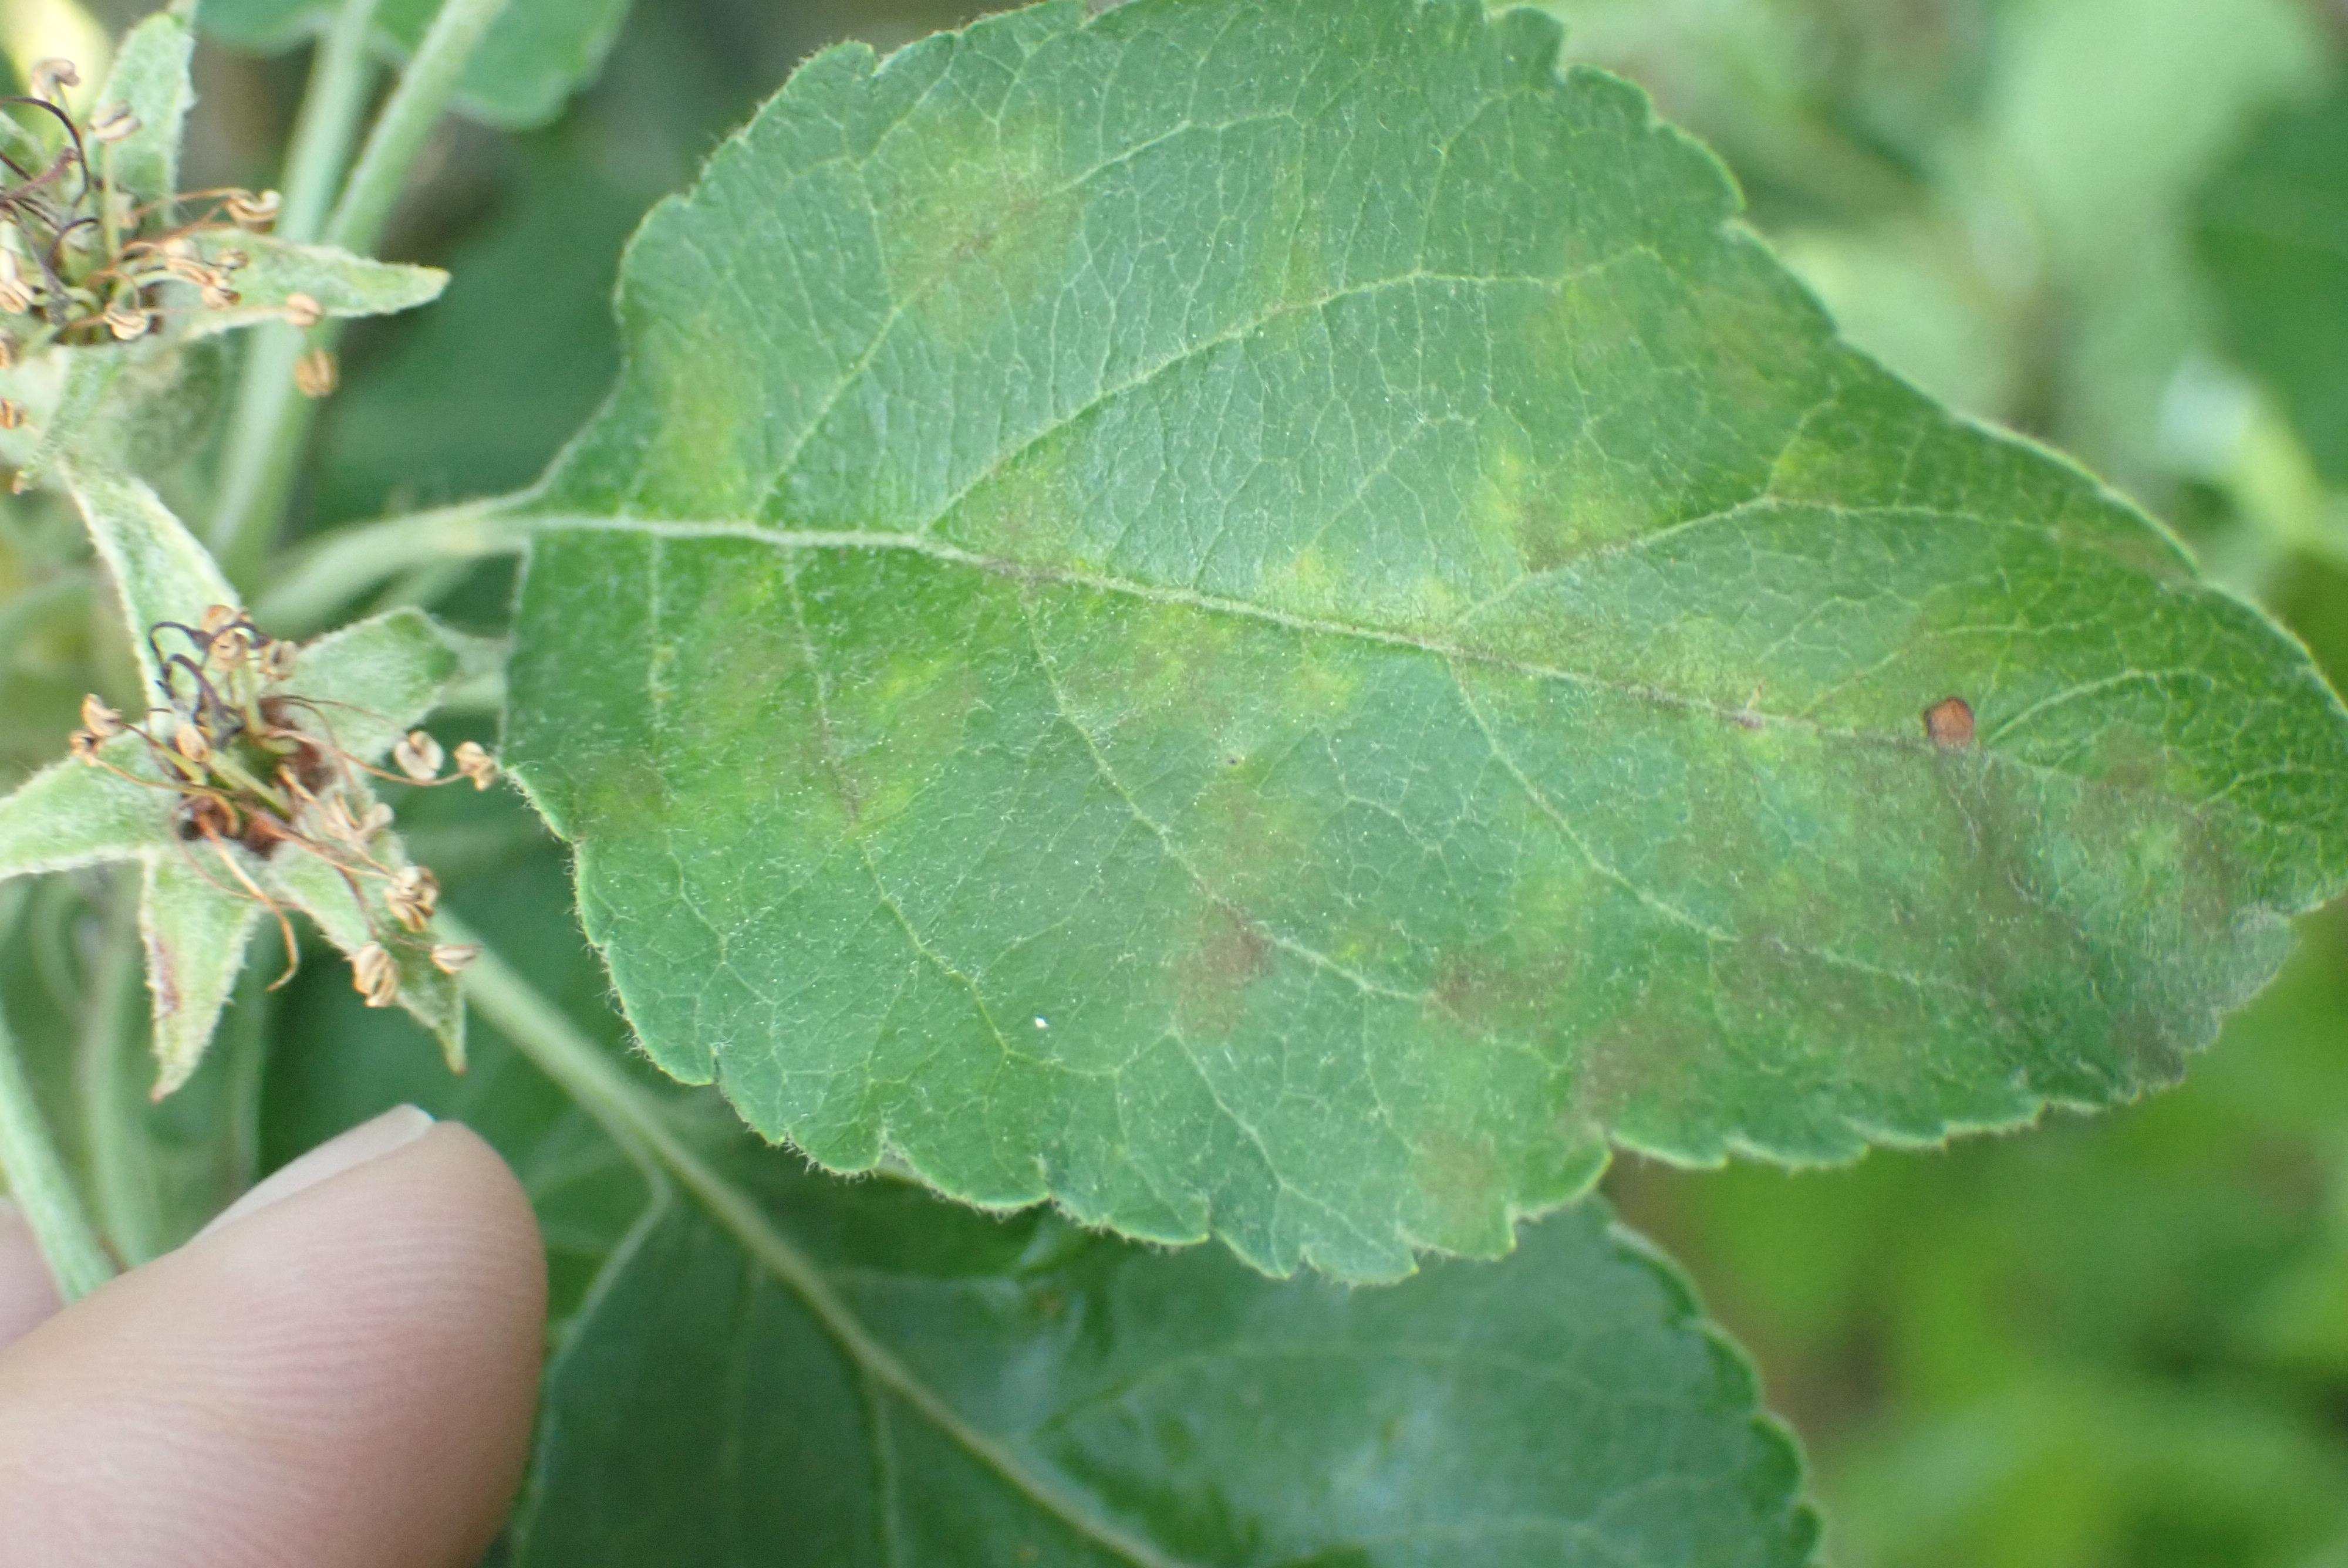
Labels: scab